Ian Kershaw

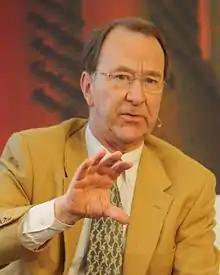
Kershaw at the 2012 Leipzig Book Fair

Sir Ian Kershaw (born 29 April 1943) is an English historian whose work has chiefly focused on the social history of 20th-century Germany. He is regarded by many as one of the world's foremost experts on Adolf Hitler and Nazi Germany, and is particularly noted for his biographies of Hitler.